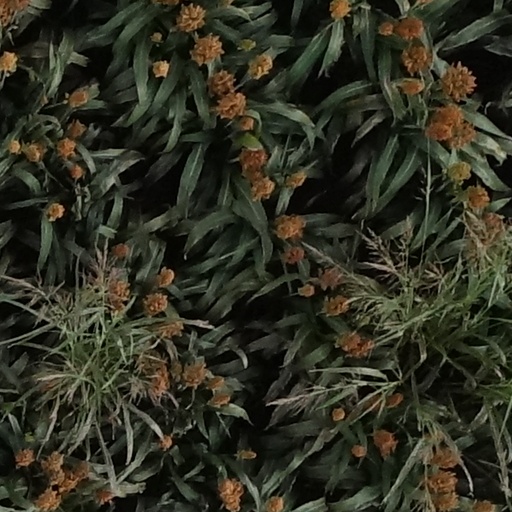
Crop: sorghum